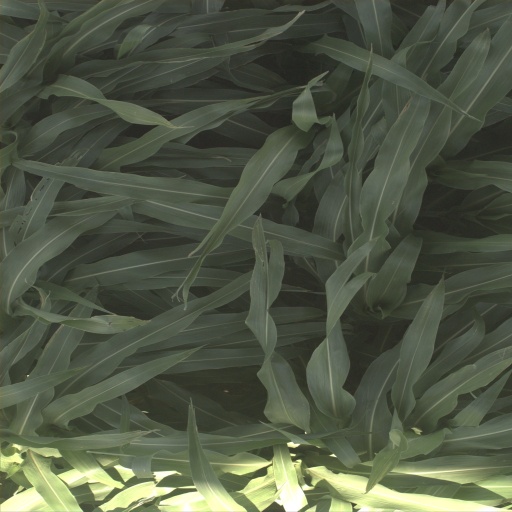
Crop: sorghum